Antoine Vaudoyer

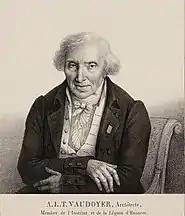
Antoine Vaudoyer, portrait by Jean-Henri Marlet (1844)

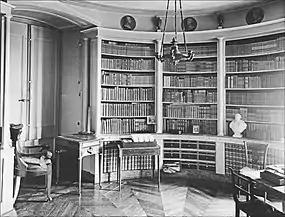
La Fayette's library at the Château de la Grange-Bléneau, designed by Vaudoyer

Antoine-Laurent-Thomas Vaudoyer (21 December 1756, Paris - 27 May 1846, Paris) was a French architect. He was married to Alexandrine-Julie Lagrenée, daughter of the painter, Louis Jean François Lagrenée. Their son, Léon, was also a well-known architect.